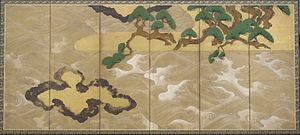
Sōtatsu, surnom: Inen, noms de l'atelier: Tawara-Ya et Taiseiken, dénommé généralement Tawaraya Sōtatsu, est un peintre japonais des XVIᵉ – XVIIᵉ siècles, de l'école Rinpa. Ses dates de naissance et de décès ne sont pas connues mais sa naissance à la fin du XVIᵉ siècle d'après la datation de son œuvre, et sa mort se situe vers 1643. Une de ses œuvres est datée 1606, et des travaux de restauration d'un recueil précieux qu'on lui confia en 1602, laissent supposer une date de naissance vers la fin du XVIᵉ siècle.